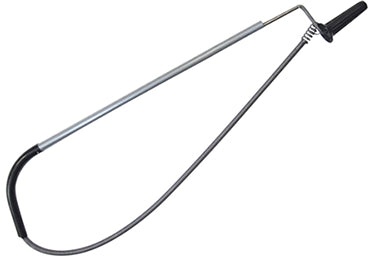
AUGER 3/8X3 TOILET
Removes obstructions from closet bowls and drains. Spring wire. Poly handle. Protective rubber bowl guard. 3/8”D x 36”L.
Brand: Cobra
Category: Hardware > Tools > Plungers > Sink Plungers